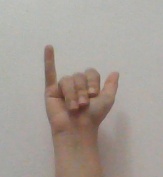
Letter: ya